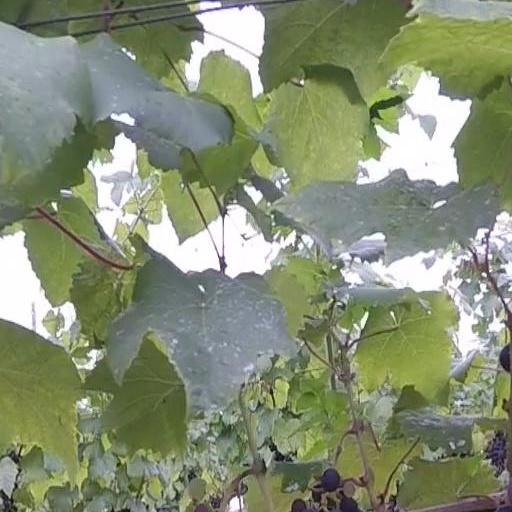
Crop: grape